Rock Lawn and Carriage House

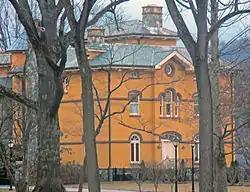
North elevation and partial east profile in 2013, following renovation

Rock Lawn is a historic house in Garrison, New York, United States. It was built in the mid-19th century from a design by architect Richard Upjohn. In 1982 it was listed on the National Register of Historic Places along with its carriage house, designed by Stanford White and built around 1880.